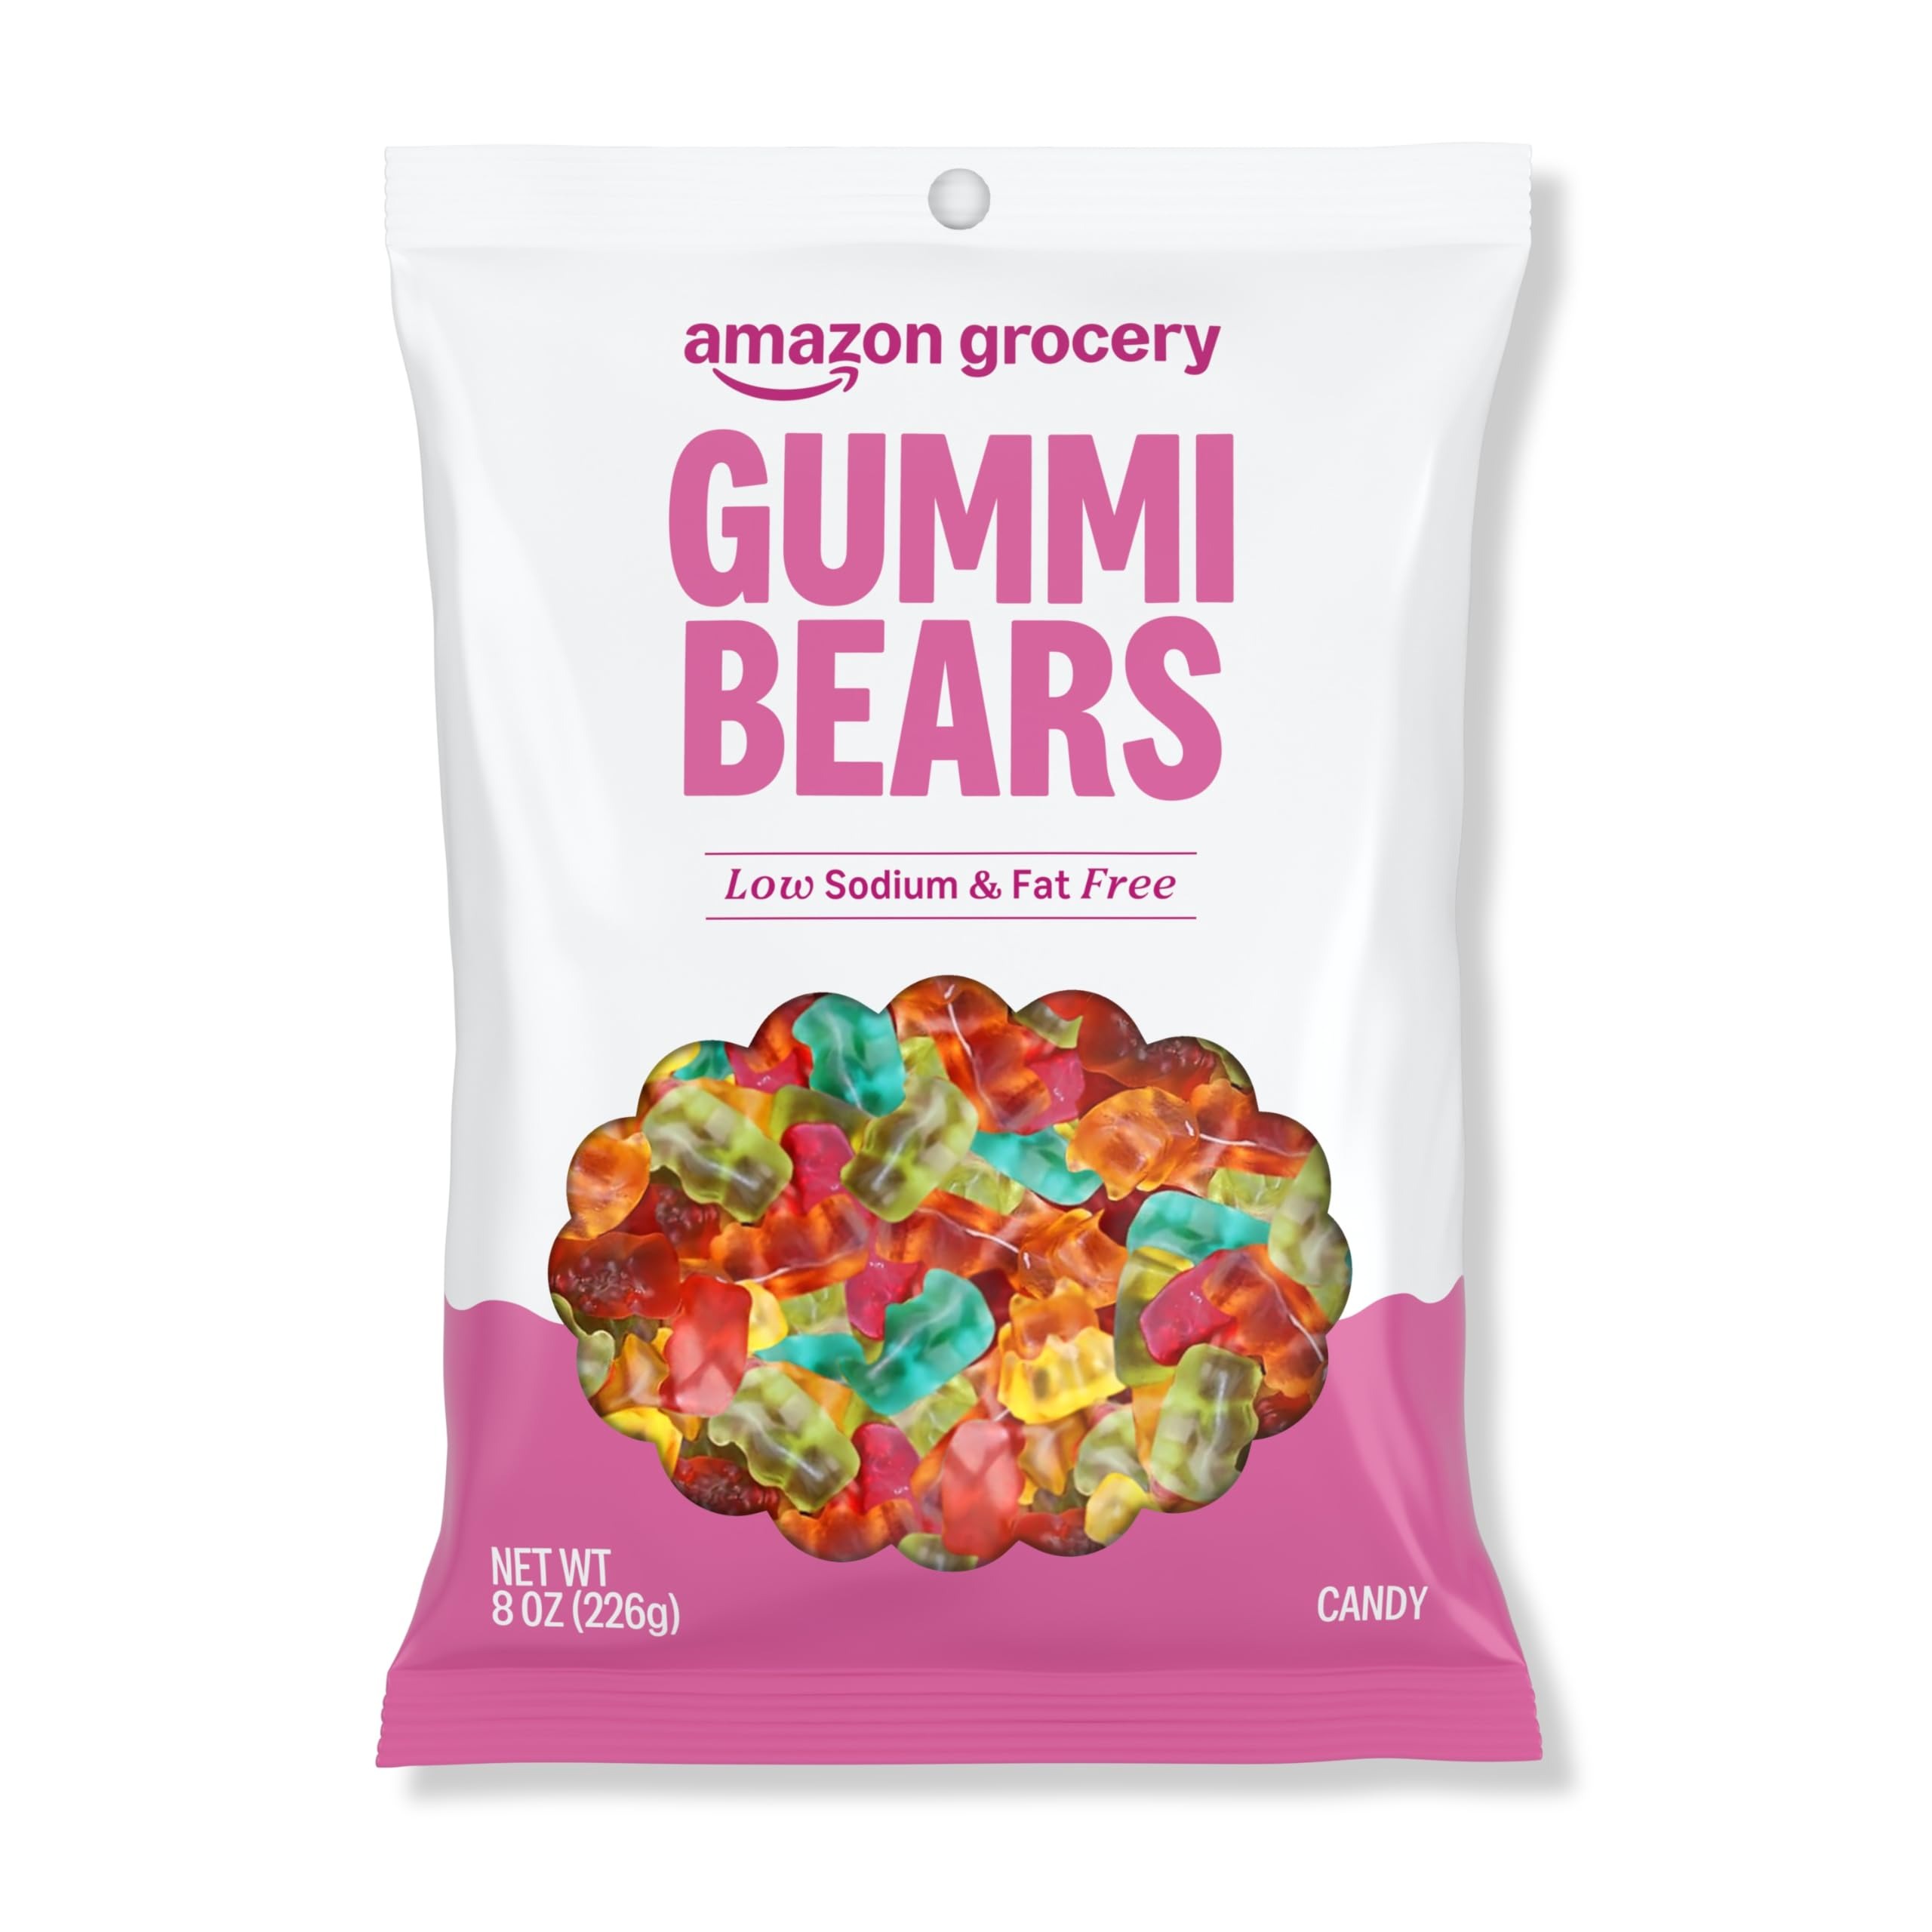
Item Name: Amazon Grocery, Gummi Bears Candy, 8 Oz (Previously Amazon Fresh, Packaging May Vary)
Bullet Point 1: One 8 ounce bag of Gummi Bears
Bullet Point 2: Some of your favorite Amazon Fresh products are now part of the Amazon Grocery brand! Although packaging may vary during the transition, the ingredients and product remain the same. Thank you for your continued trust in our brands
Bullet Point 3: Made with corn syrup, sugar, and gelatin
Bullet Point 4: Contains artificial flavors and color
Bullet Point 5: Amazon Grocery has all the favorites you love for less. You’ll find everything you need for great-tasting meals in one shopping trip
Bullet Point 6: Feed your every day with Amazon Grocery
Value: 8.0
Unit: Ounce

Price: 1.48